French nobility

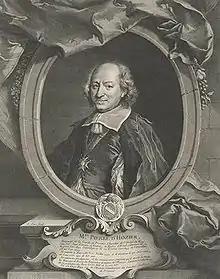
Pierre d'Hozier (1592–1660), genealogist and of France, employed to verify the French nobility

The French nobility was an aristocratic social class in France from the Middle Ages until its abolition on 23 June 1790 during the French Revolution.